The Night Shift (concert)

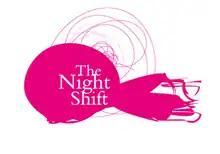
The logo for The Night Shift

The Night Shift is the name given to a series of concerts run by the Orchestra of the Age of Enlightenment. As a Resident Orchestra at the Southbank Centre, the first Night Shift took place on 22 May 2006 at the Queen Elizabeth Hall. Since then there have been fifteen further concerts at venues including the Queen Elizabeth Hall, Royal Festival Hall, The Roundhouse and the Corn Exchange, Brighton Dome.